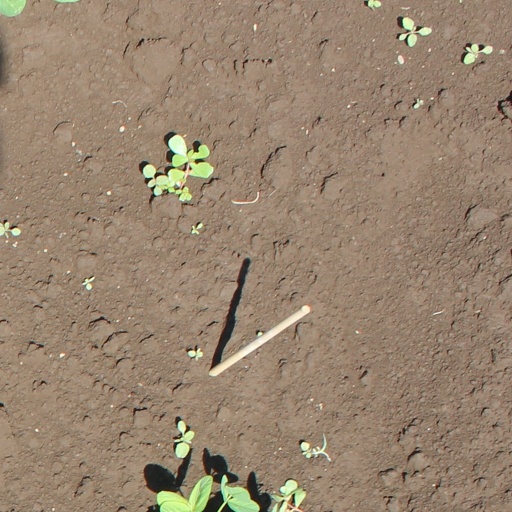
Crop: soybean